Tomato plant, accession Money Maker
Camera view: horizontal (90 deg, fisheye); turntable rotation: 300 degrees
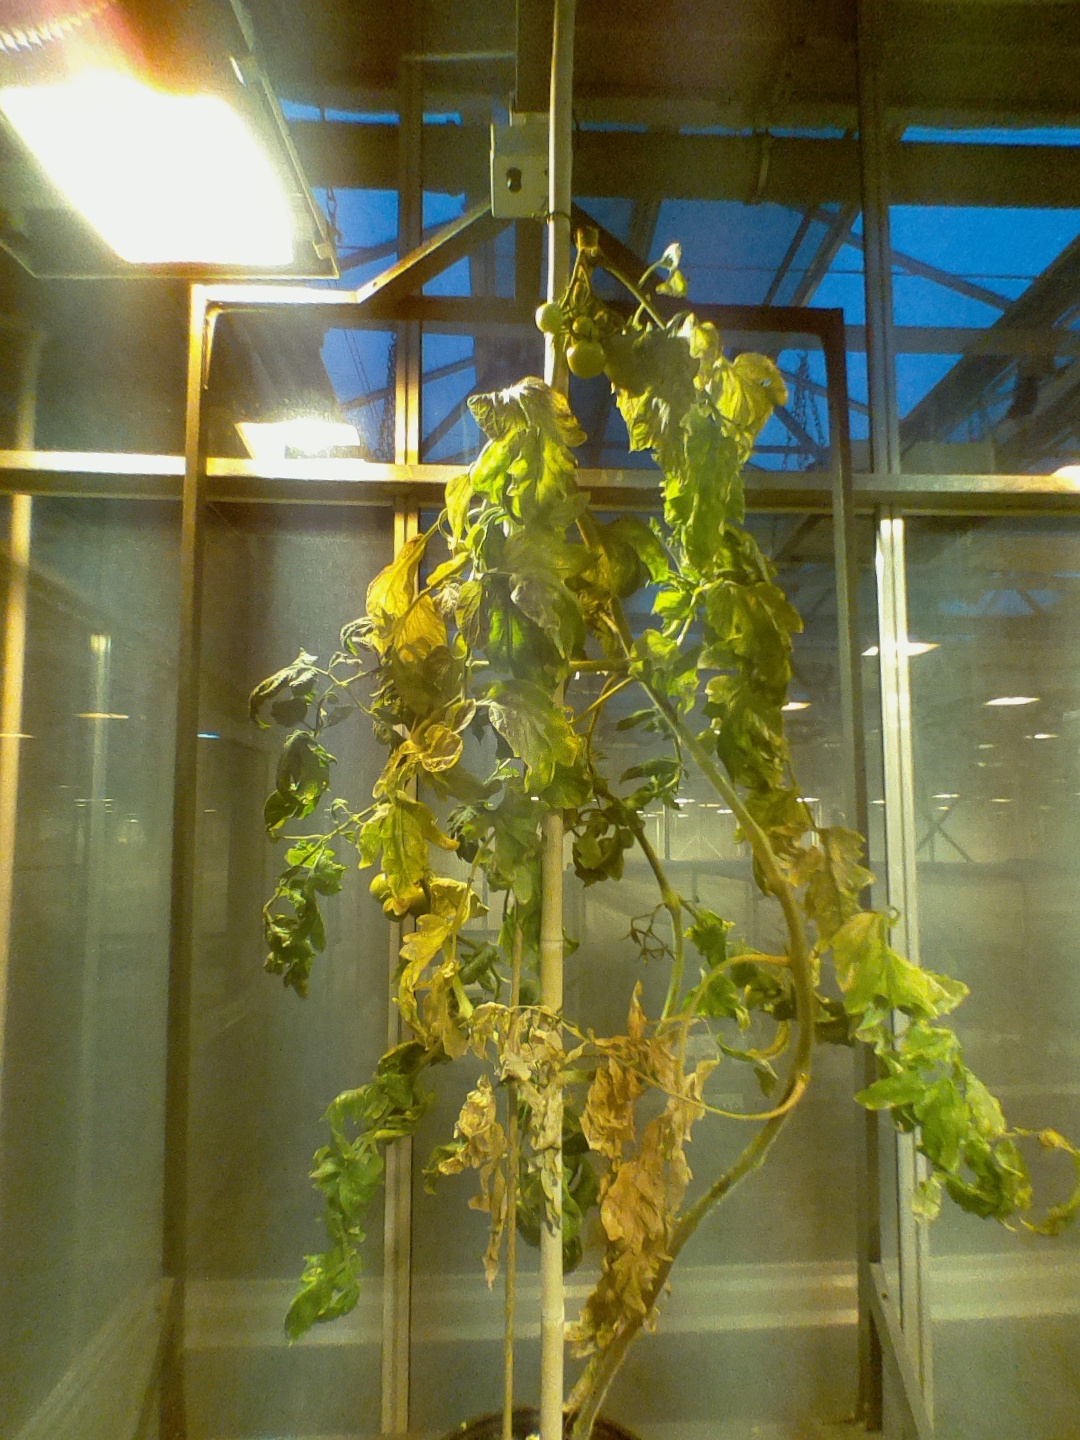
BBCH growth stage 79: 90% -100% of final fruit size